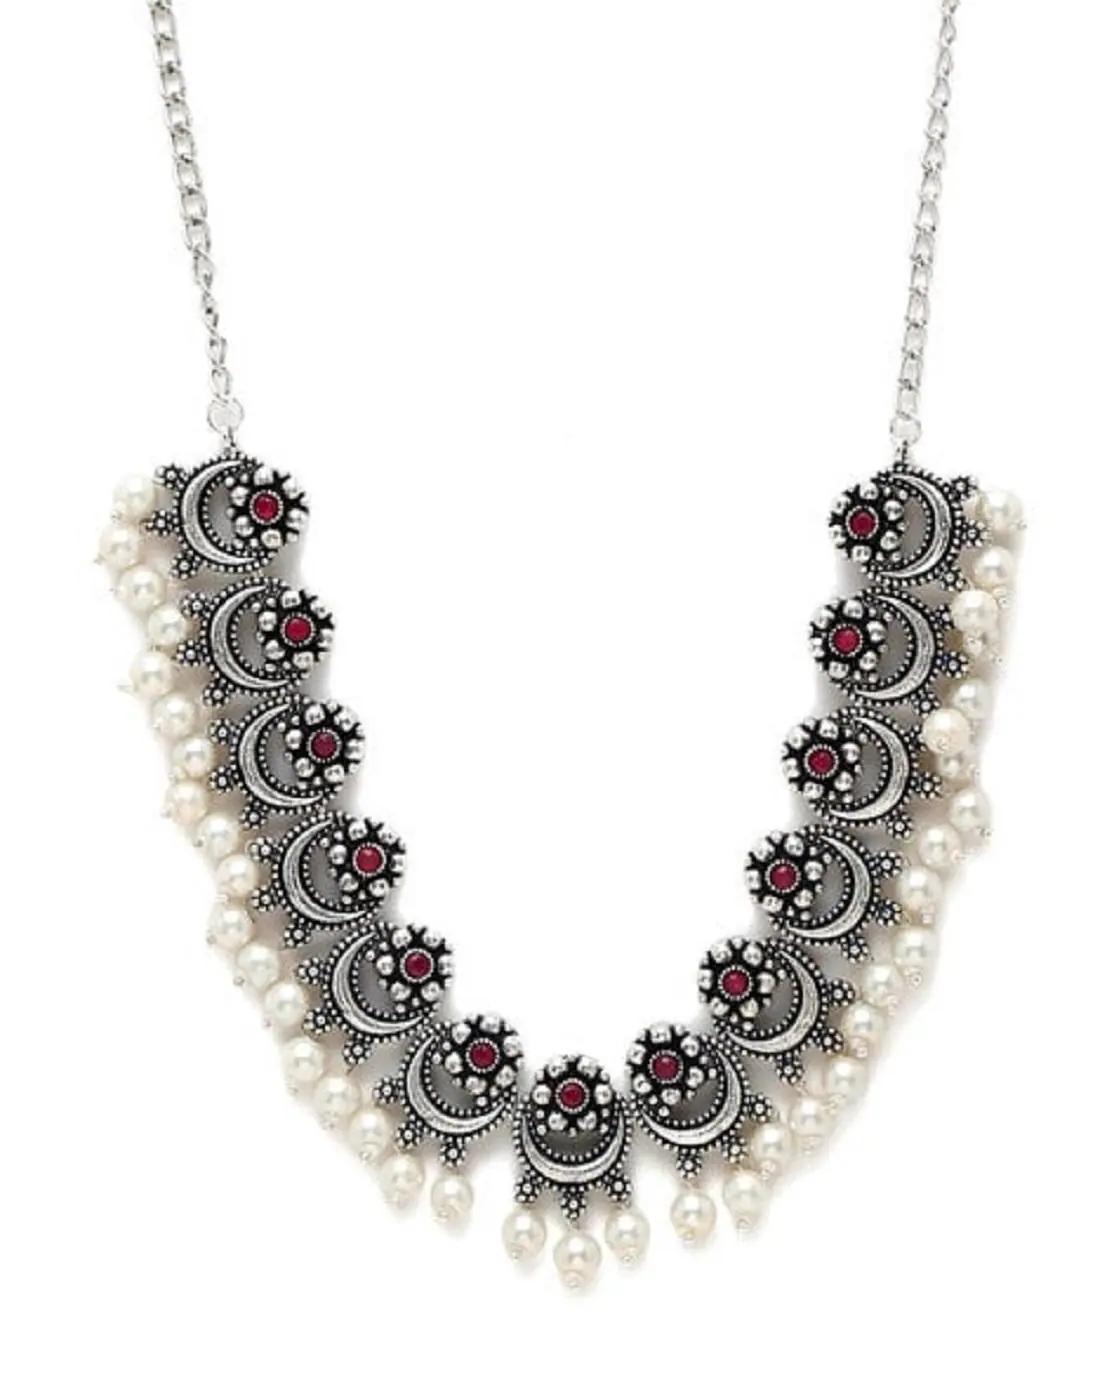
Raasya RaaSya Ethnic Jewellery Oxidised German Silver with Maroon Stones & Pearls Ethnic Choker Necklace Set with Earrings for Women & Girls
Type: Necklaces
Brand: Raasya
Price: Rs. 489
 RaaSya Introducing our exquisite Stone Work Oxidised Silver Plated Long Necklace Set, specially designed for girls who appreciate elegance and style. This stunning jewelry set combines traditional craftsmanship with contemporary design elements to create a captivating accessory that will enhance any outfit. The necklace features a long chain made from high-quality silver plated metal with an oxidized finish. This unique oxidized effect adds depth and character to the necklace, giving it a vintage and antique appearance. The length of the chain is carefully chosen to complement a variety of necklines, making it versatile for different occasions. The highlight of this necklace set is the intricate stone work embellishments. Delicately crafted using vibrant and sparkling stones, these embellishments add a touch of glamour and sophistication to the piece. The stones are strategically placed along the chain, creating a beautiful and eye-catching pattern that instantly grabs attention. The set includes matching earrings that mirror the design of the necklace, completing the look with elegance and symmetry. The earrings feature a secure hook closure, ensuring they stay comfortably in place throughout the day or evening. Whether you’re attending a wedding, a festive celebration, or a casual gathering, this Stone Work Oxidised Silver Plated Long Necklace Set is the perfect accessory to elevate your style. It also makes a thoughtful and memorable gift for birthdays, anniversaries, or any special occasion.